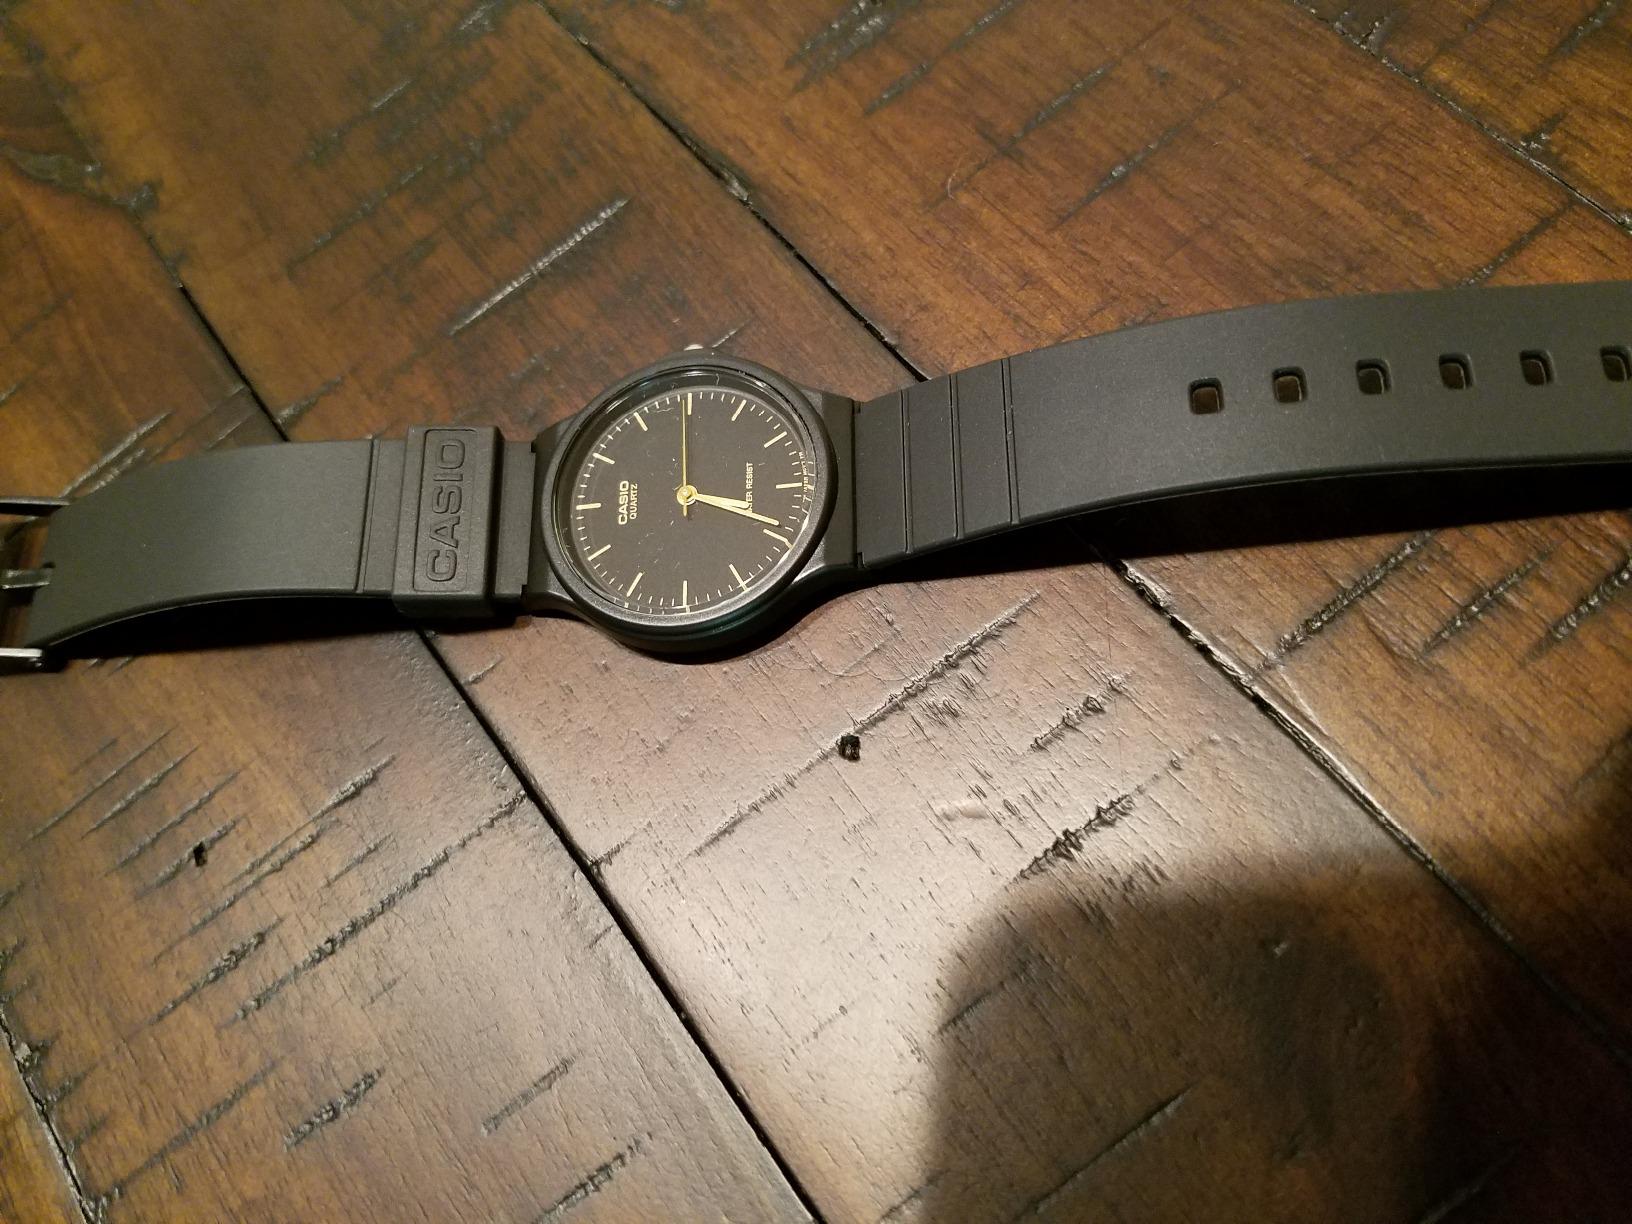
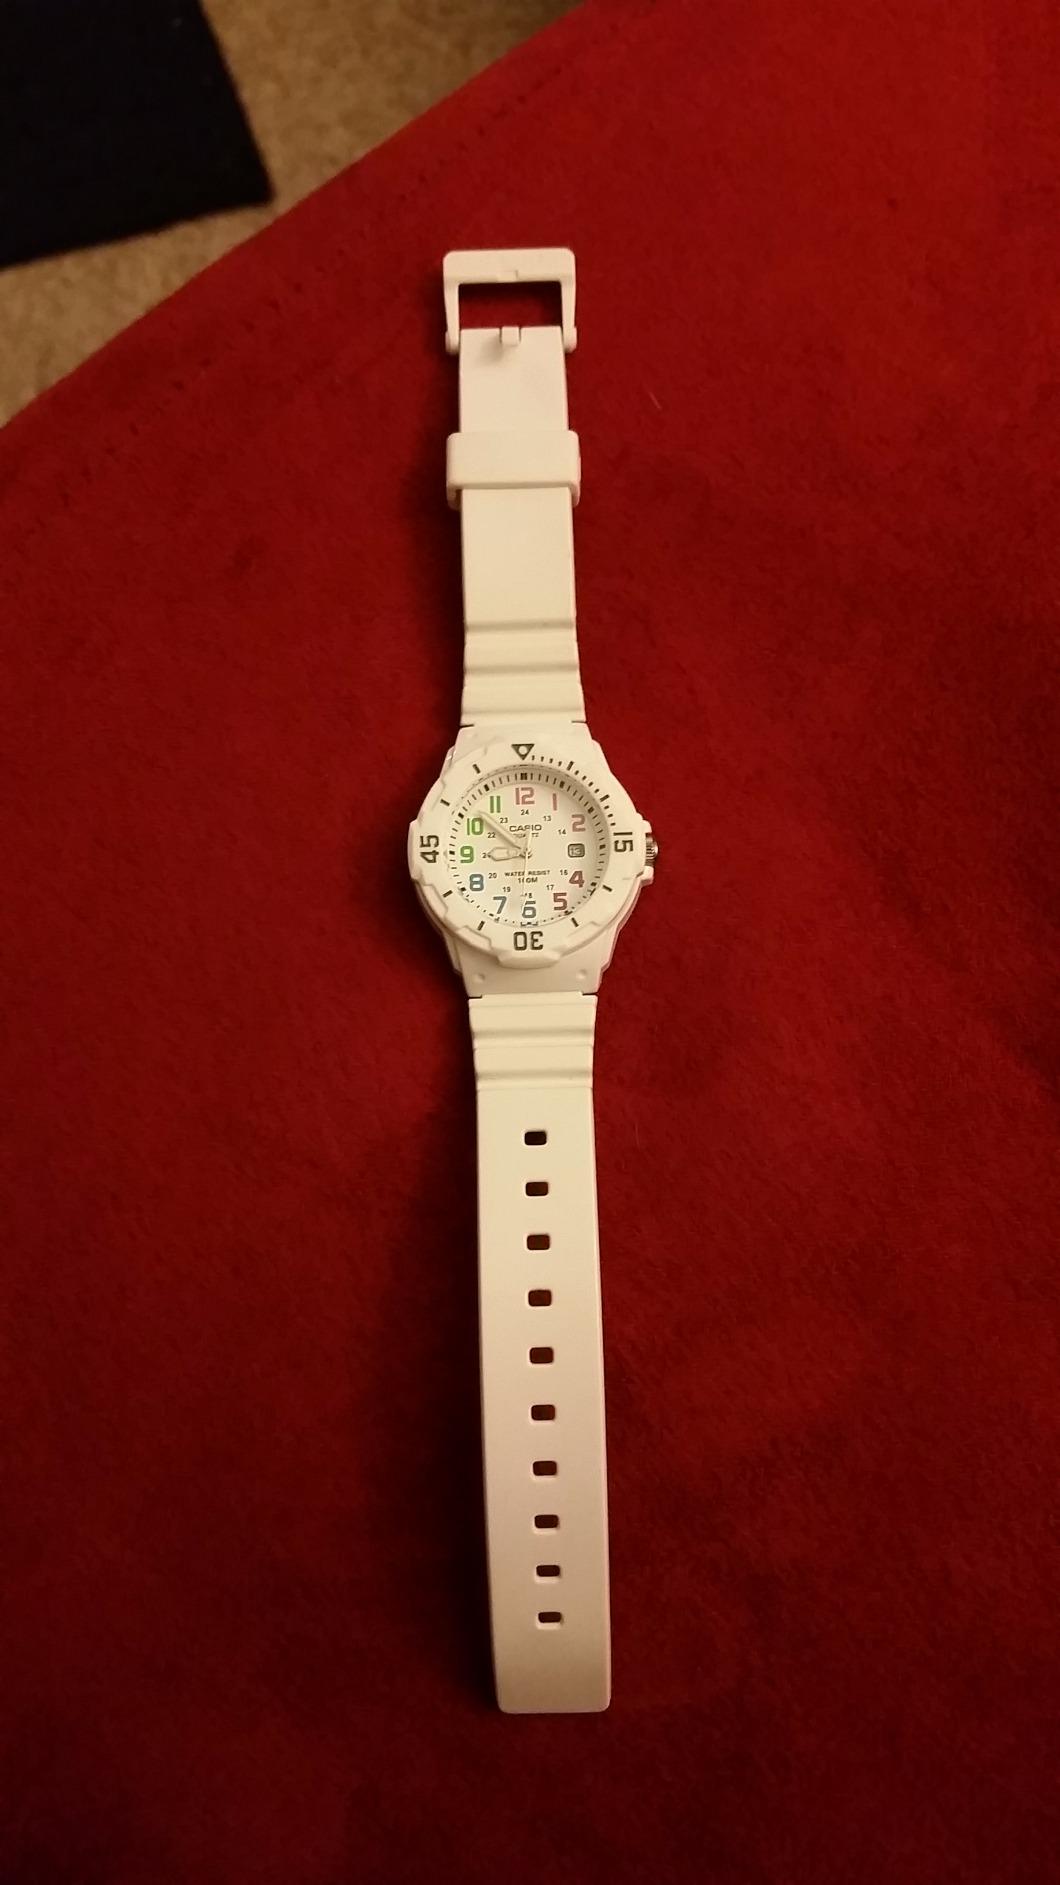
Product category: accessories_watch
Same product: no